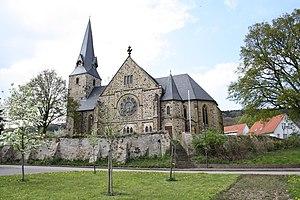
Église St. Barthélemy à Rödinghausen, arrondissement de Herford, Rhénanie-du-Nord-Westphalie, Allemagne. العربية